Great Lakes Bantu languages

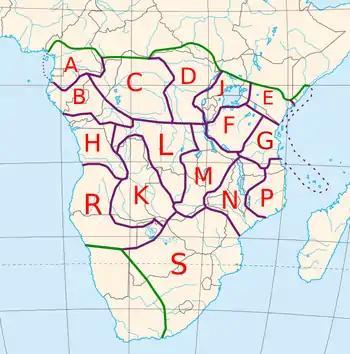

The Great Lakes Bantu languages, also known as Lacustrine Bantu and Bantu zone J, are a group of Bantu languages of East Africa. They were recognized as a group by the "Tervuren" team, who posited them as an additional zone (zone J) to Guthrie's largely geographic classification of Bantu.